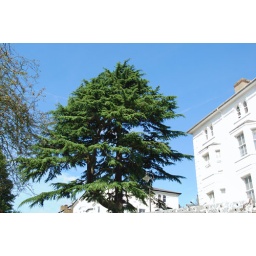
Cedar against the blue sky